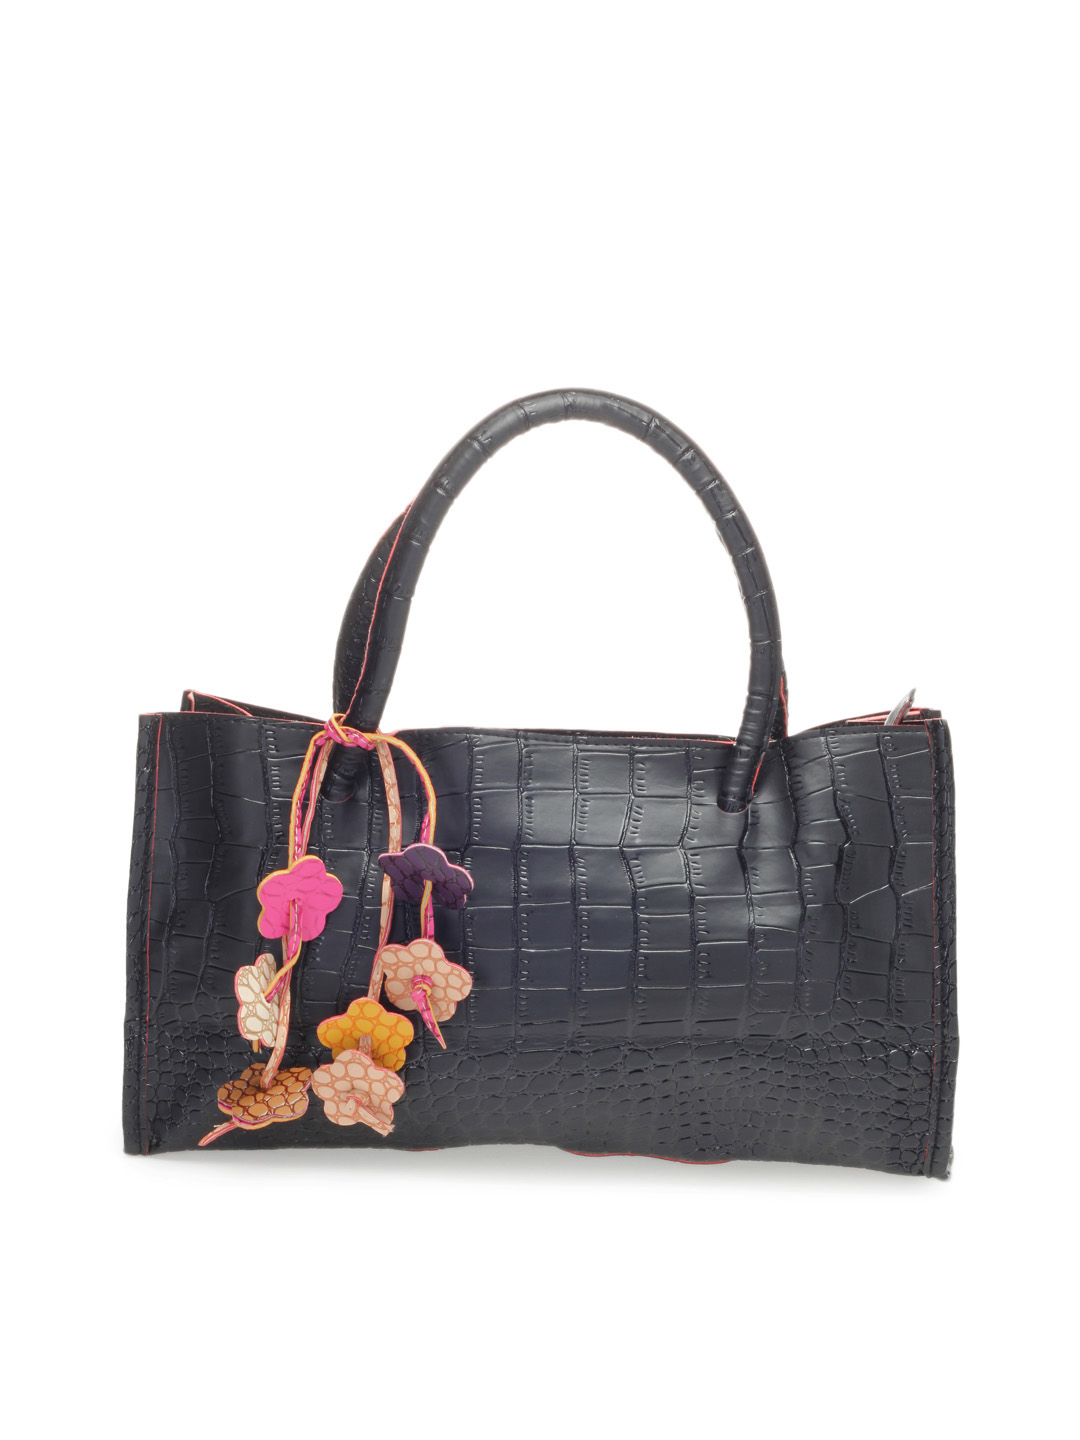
Kiara Women Black Handbag
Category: Accessories / Bags / Handbags
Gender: Women
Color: Black
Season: Summer 2012
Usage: Casual